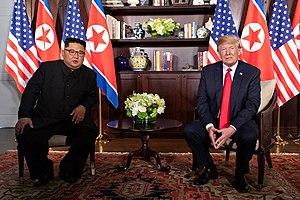
Donald John Trump, né le 14 juin 1946 à New York, est un homme d'affaires, animateur de télévision et homme d'État américain. Il est le 45ᵉ président des États-Unis, depuis le 20 janvier 2017.